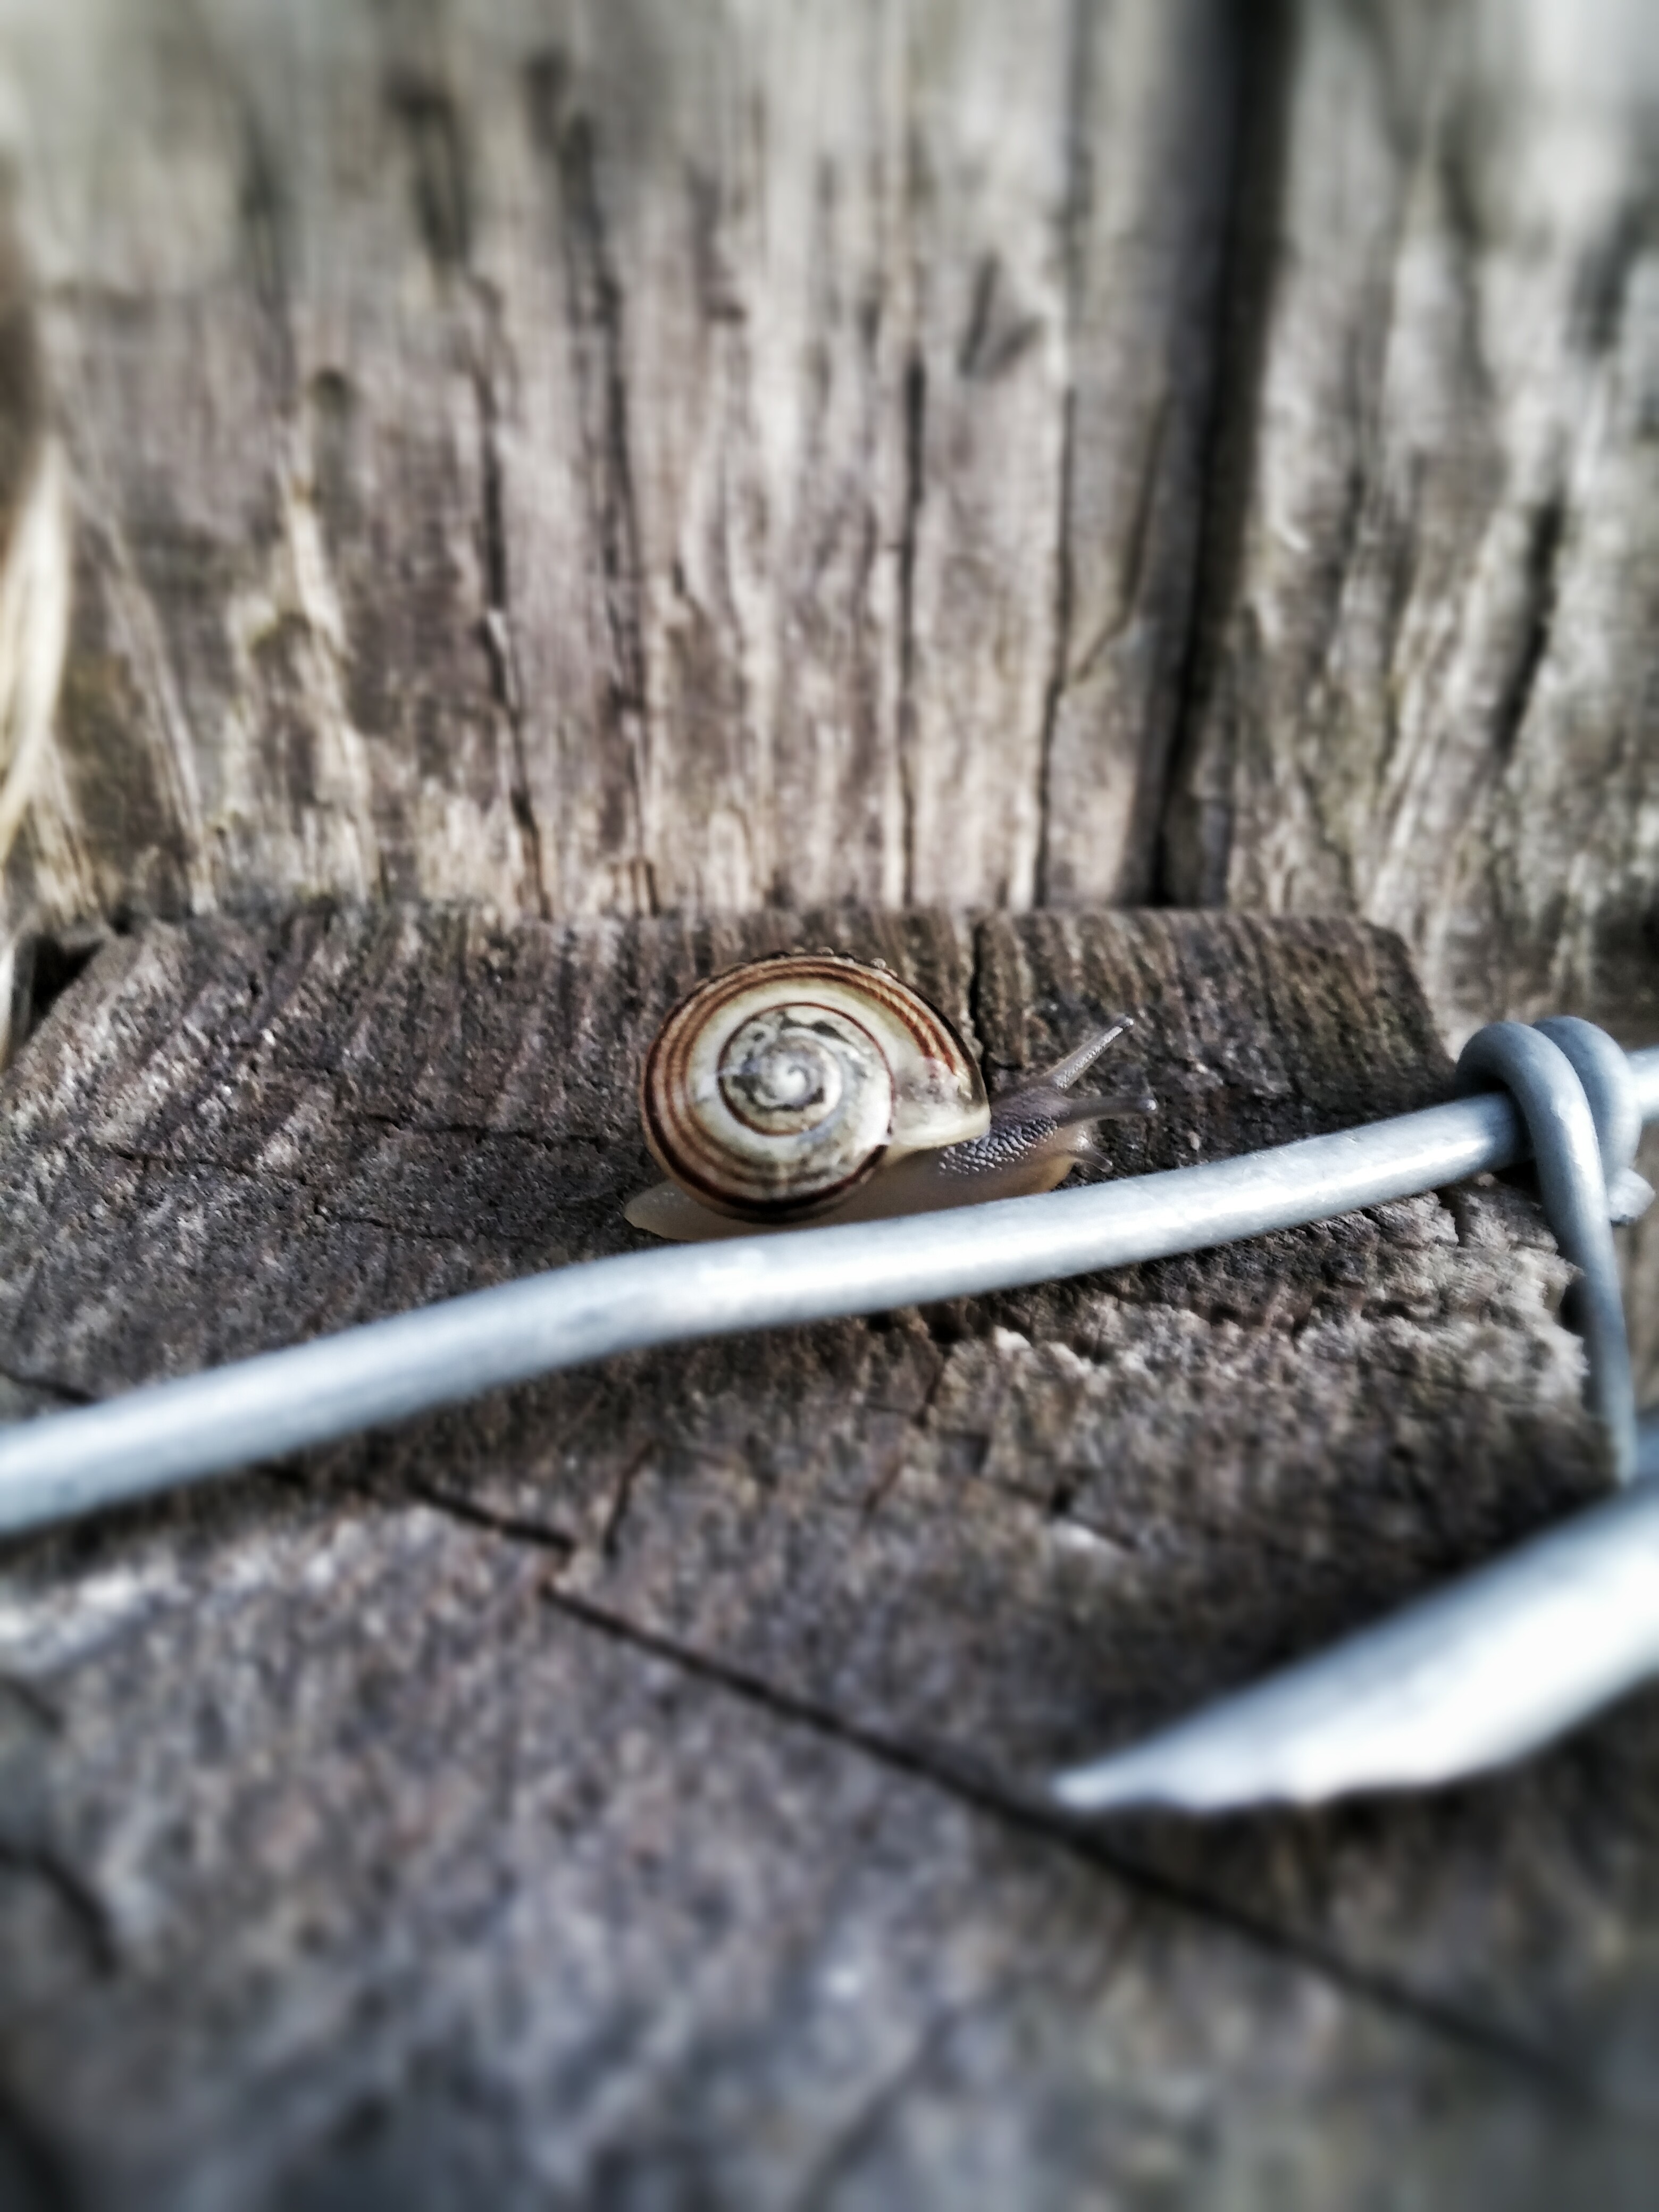
close up